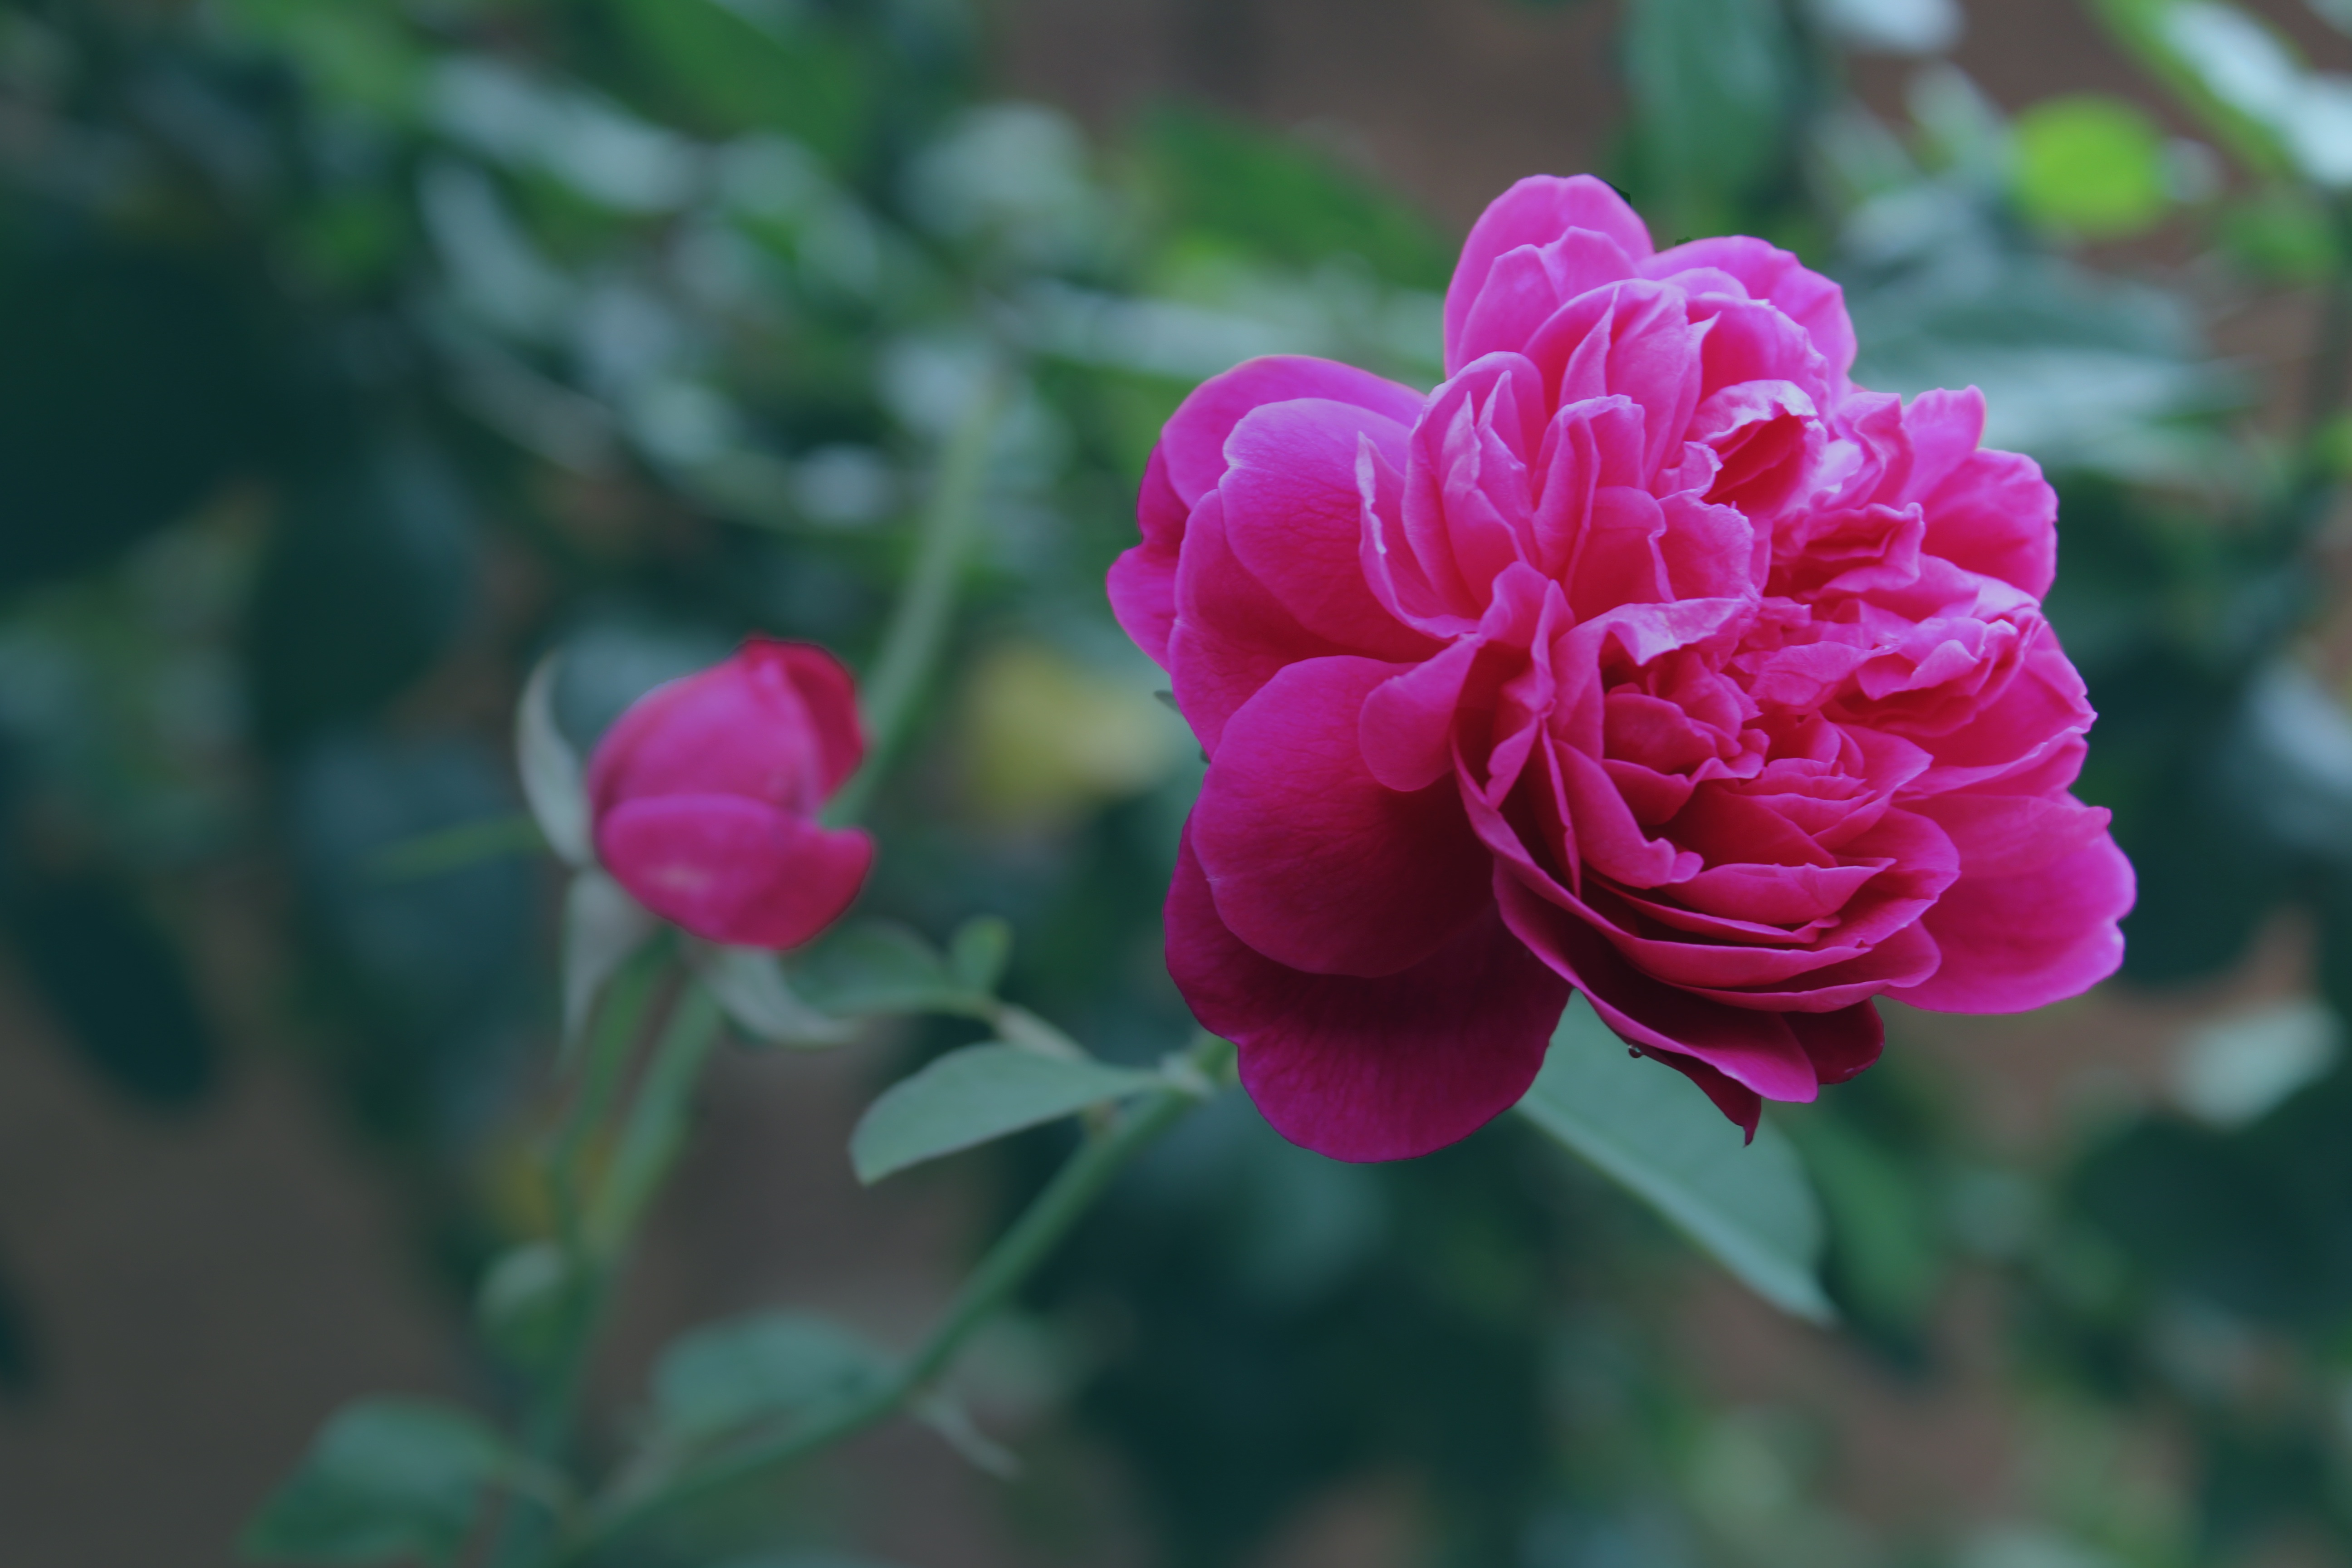
blossom, plant, flower, petal, rose, botany, flora, shrub, peony, floribunda, macro photography, flowering plant, garden roses, rose family, land plant, rosa centifolia